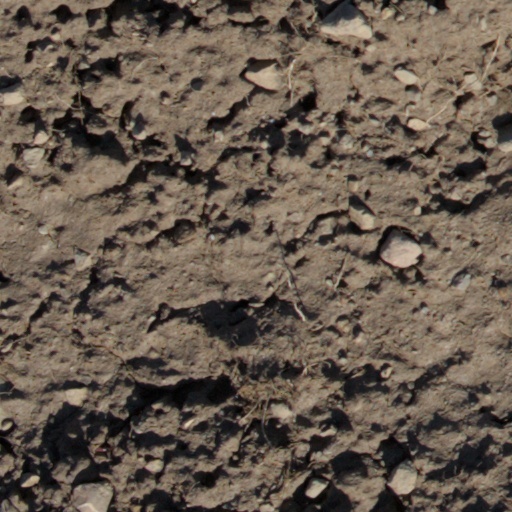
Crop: wheat